Chrysler PT Cruiser

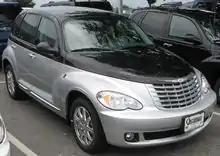
2010 Chrysler PT Cruiser Couture edition

Available in 2006 was a Route 66 edition in either Solar Yellow or Black. This version featured Solar Yellow brake calipers, body-color grille, solar-tinted sunscreen glass, lift-gate mounted spoiler, 17-inch all-season performance tires, four-wheel anti-lock brakes with low-speed traction control, speed control, and a sport suspension. Brightwork accents included chrome body-side moldings, a chrome exhaust tip, and 17 inch chrome-plated five-spoke Empire aluminum wheels. Exterior identification included a 'Street Cruiser' badge with Solar Yellow accents on the lift-gate and 'Route 66' badges on the front doors.